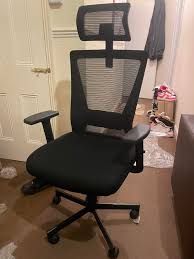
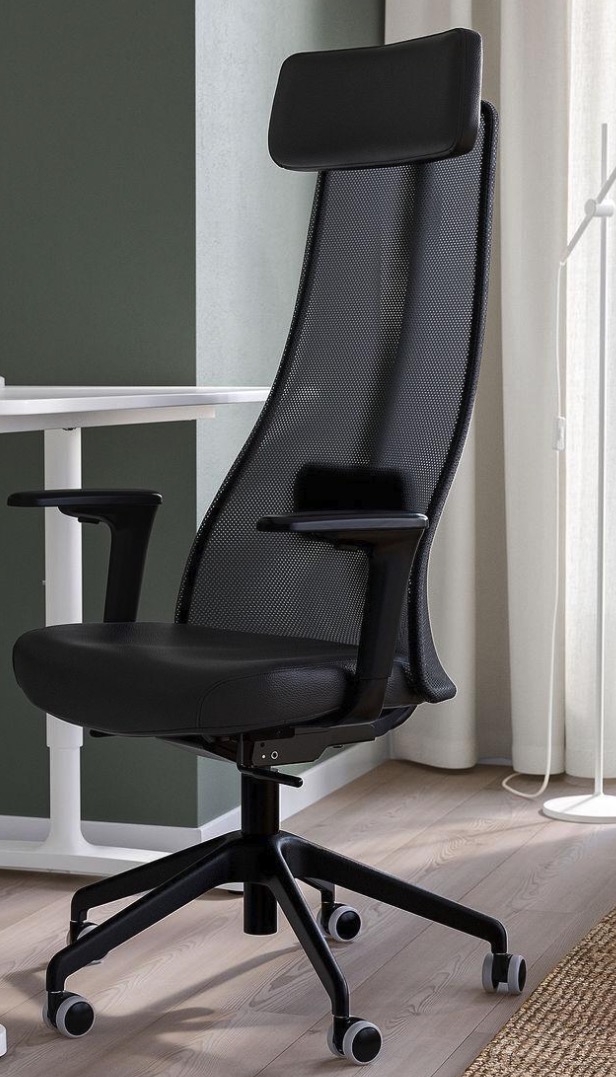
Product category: items_chair
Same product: no